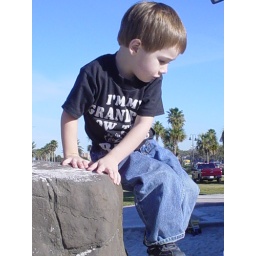
Sage climbing on some rocks at the beach in Clearwater.